Symphony No. 4 (Prokofiev)

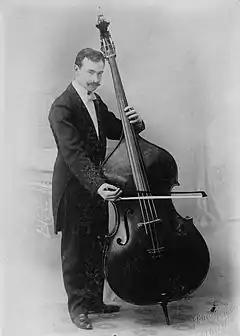
Sergei Koussevitzky

In addition to Prokofiev, other reputable composers such as Igor Stravinsky, Paul Hindemith, and Arthur Honegger were also commissioned to write music for Boston in the 1930-1931 season. The Fourth Symphony was premiered on November 14, 1930 in Symphony Hall in Boston with Serge Koussevitzky conducting in the composer's absence. This symphony would be his third and final symphony to be composed outside of the Soviet Union.